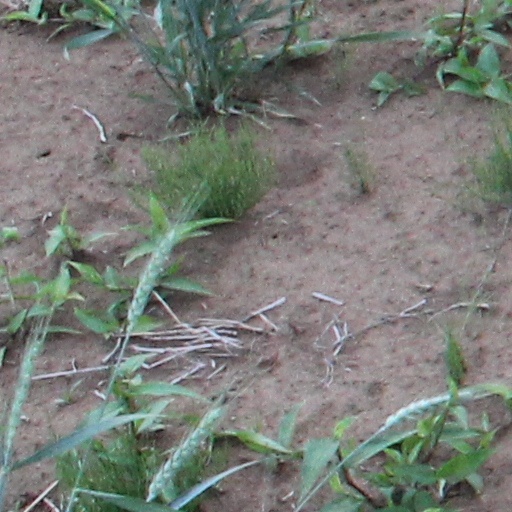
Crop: wheat